Jennifer Packer

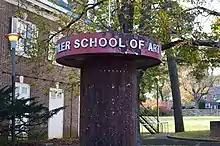
Tyler School of Art and Architecture, Jennifer Packer's first college before going to Yale University.

After completing her MFA, Packer moved to the Bronx, and later became an assistant professor in the painting department at Rhode Island School of Design. She is currently an assistant professor at Cooper Union.